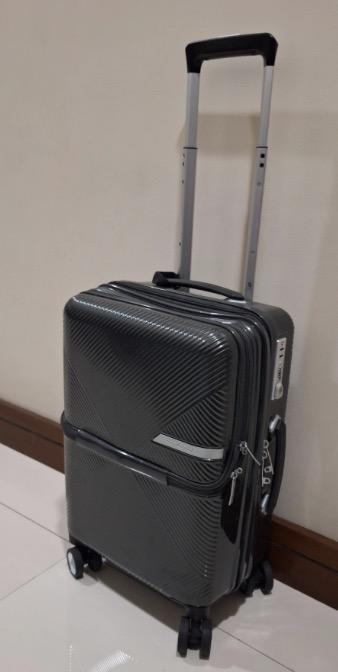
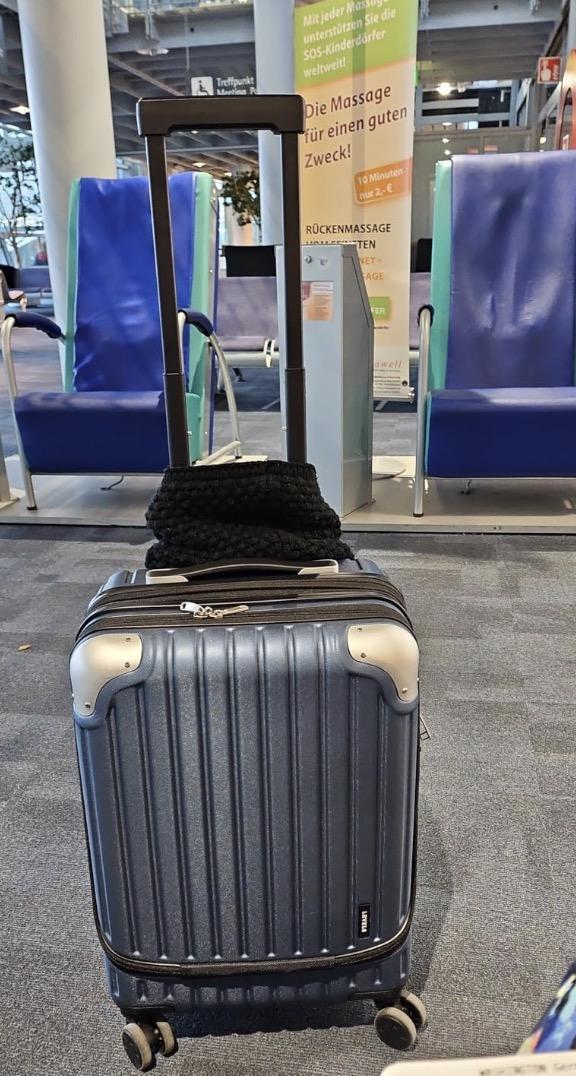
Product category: items_tea
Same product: no